Halfdan the Mild

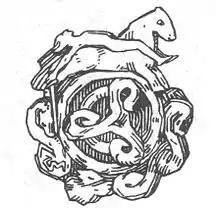
Gerhard Munthe's Illustration of Halfdan, from Ynglinge-saga.

Halfdan the Mild (Old Norse: "Hálfdan hinn mildi ok hinn matarilli", (meaning the generous and stingy on food)) was the son of king Eystein Halfdansson, of the House of Yngling and he succeeded his father as king, according to Heimskringla. He was king of Romerike and Vestfold.